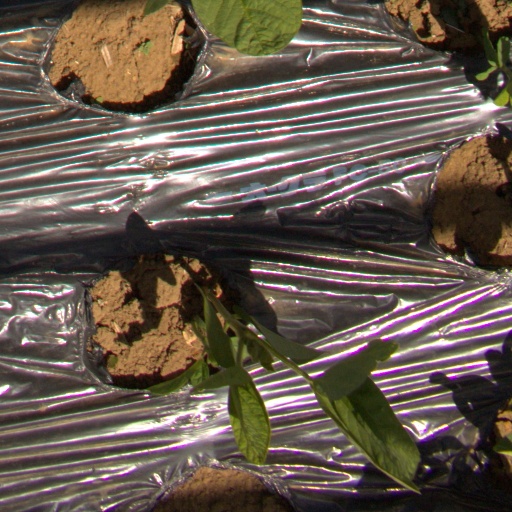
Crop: Jerusalem artichoke